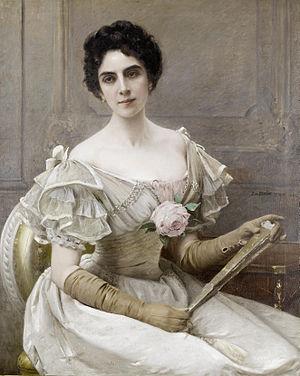
Václav Brožík alias Vaclav de Brozik est un historien de l'art et peintre d'histoire d'origine bohémien, portraitiste et professeur à l'Académie impériale et royale des Beaux-Arts de Prague, membre associé des Beaux-Arts de Paris.